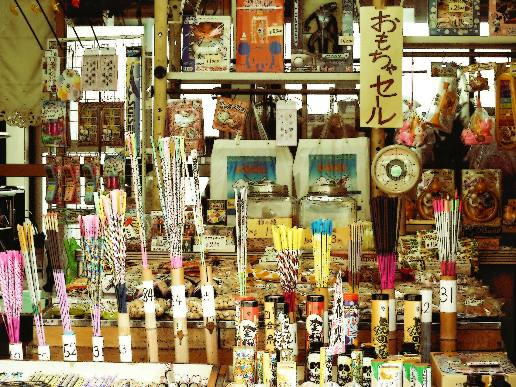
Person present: No